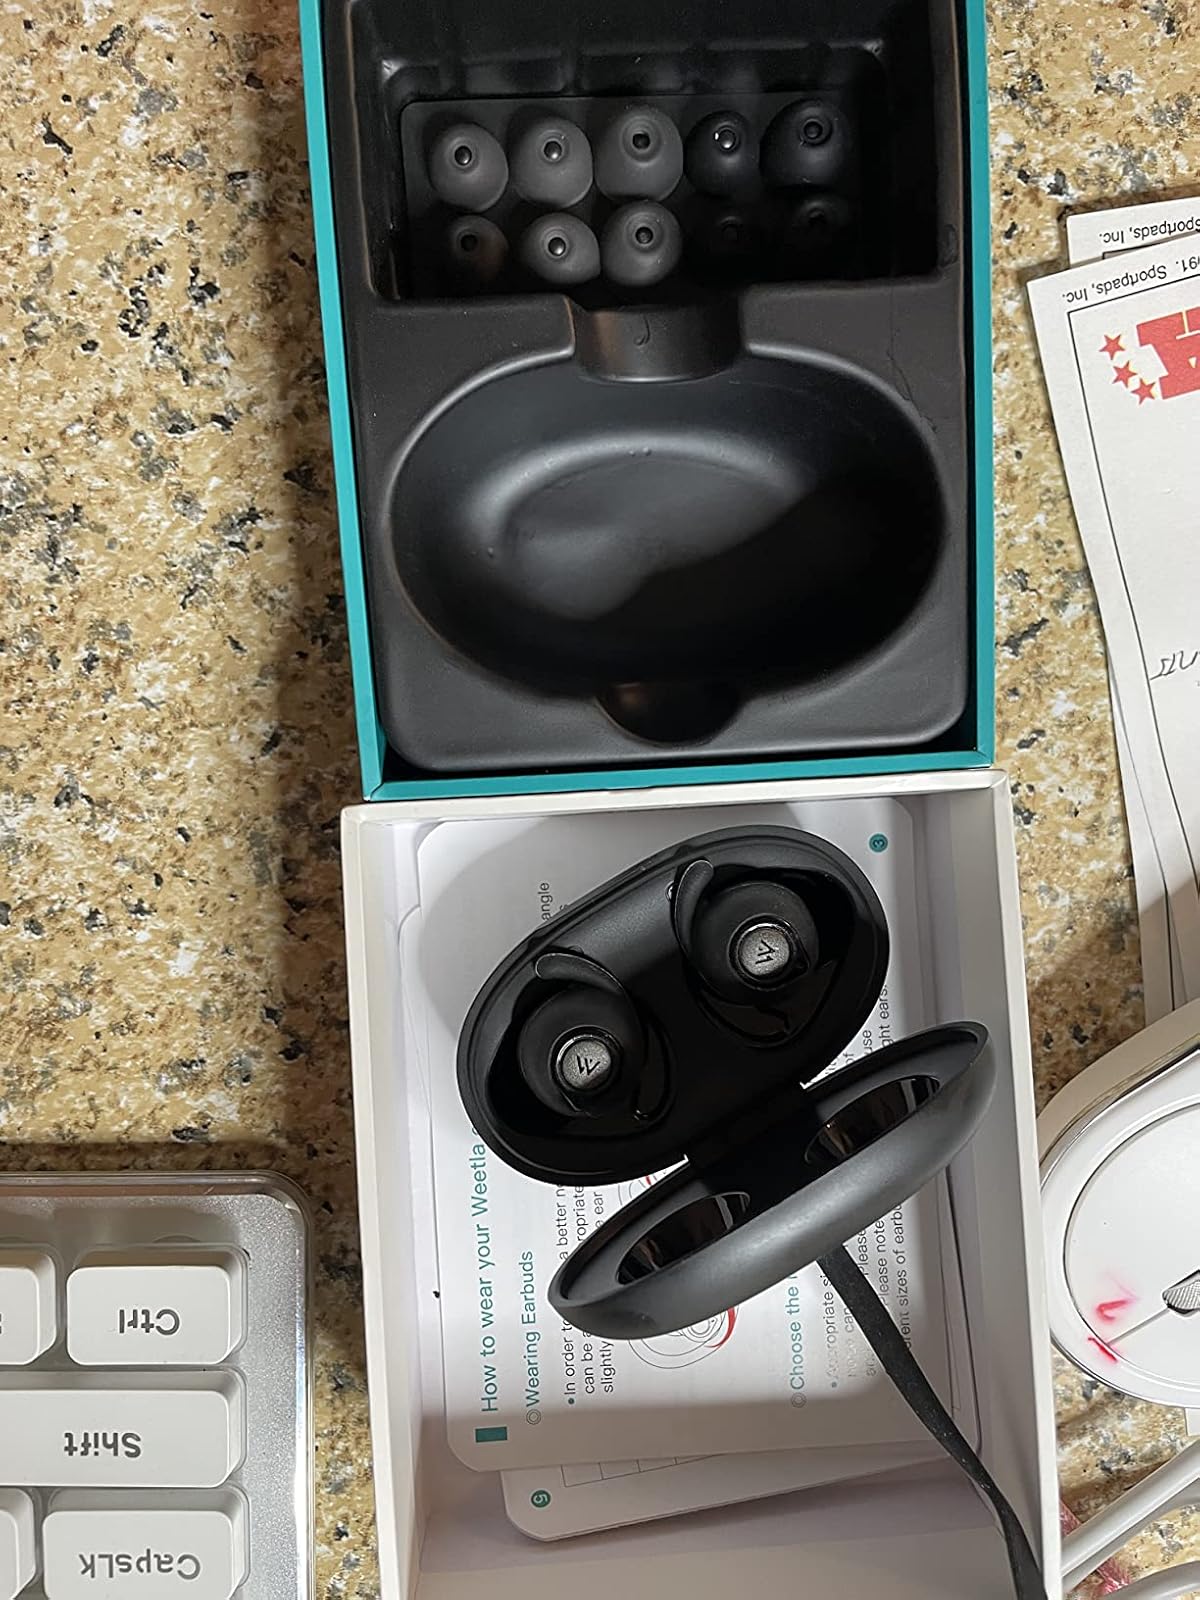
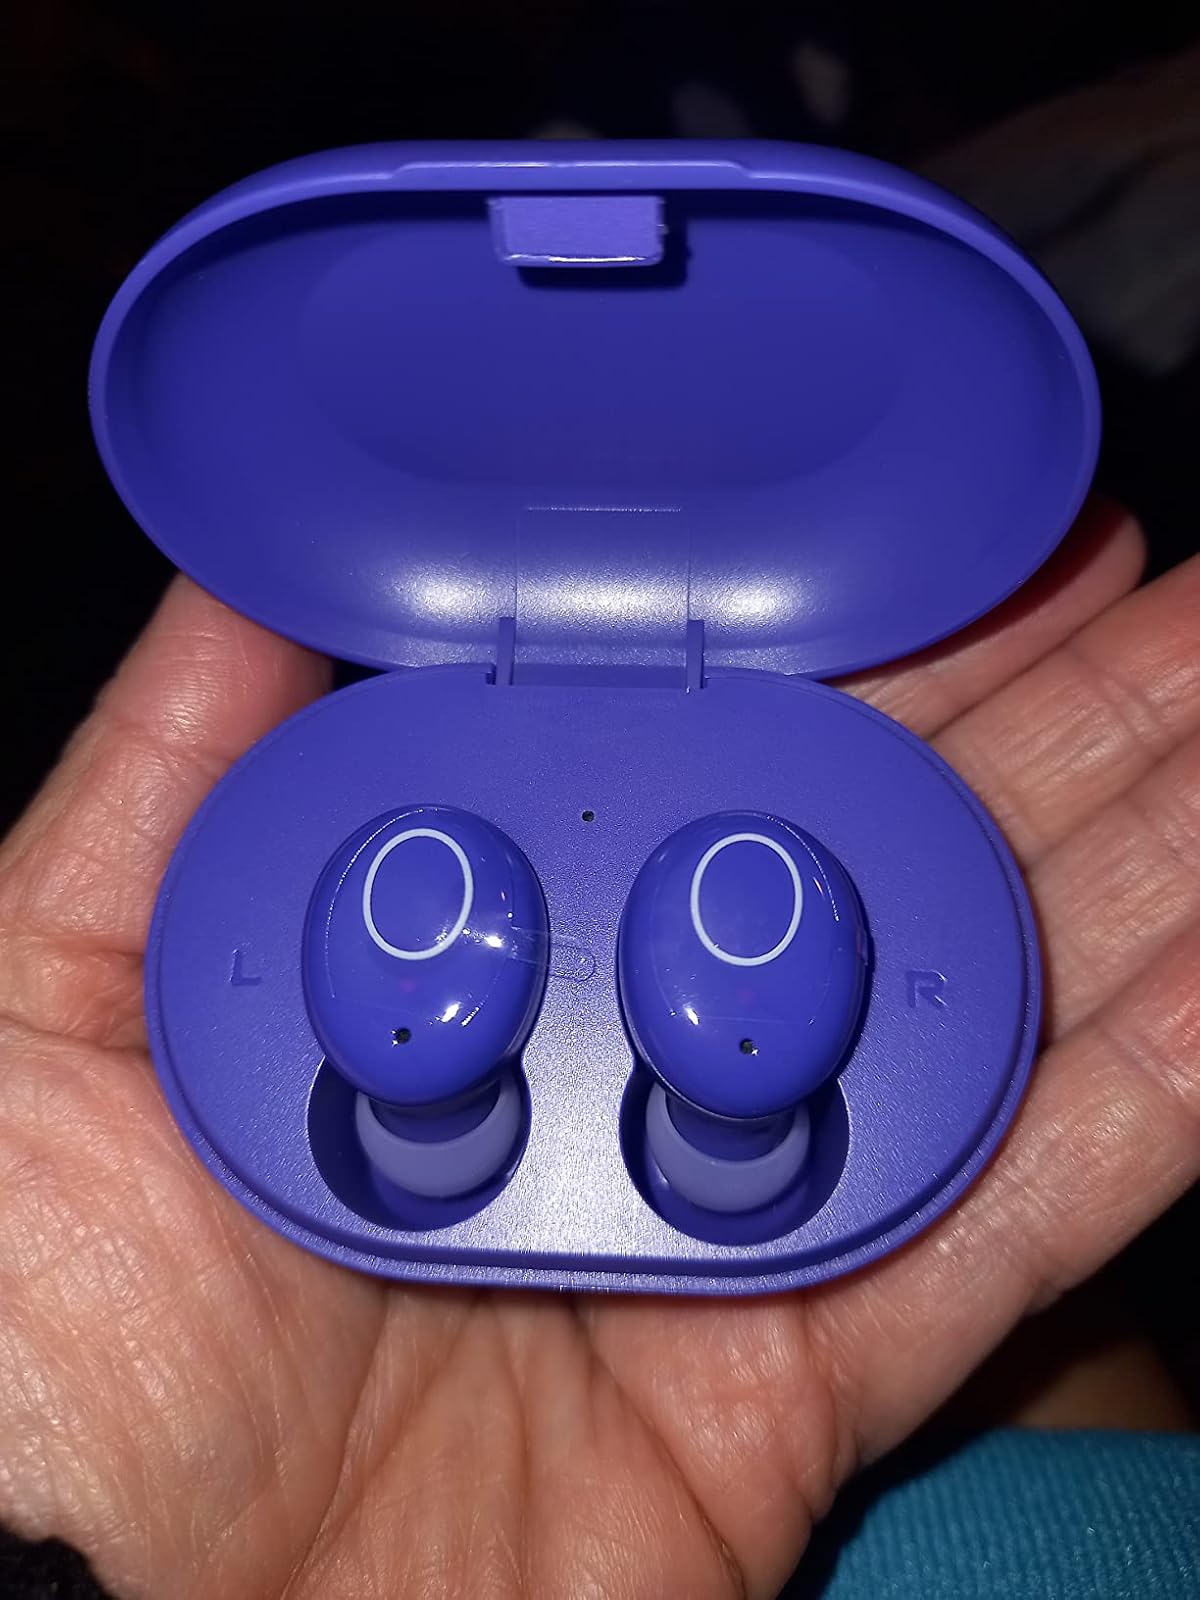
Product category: earbuds
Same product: no